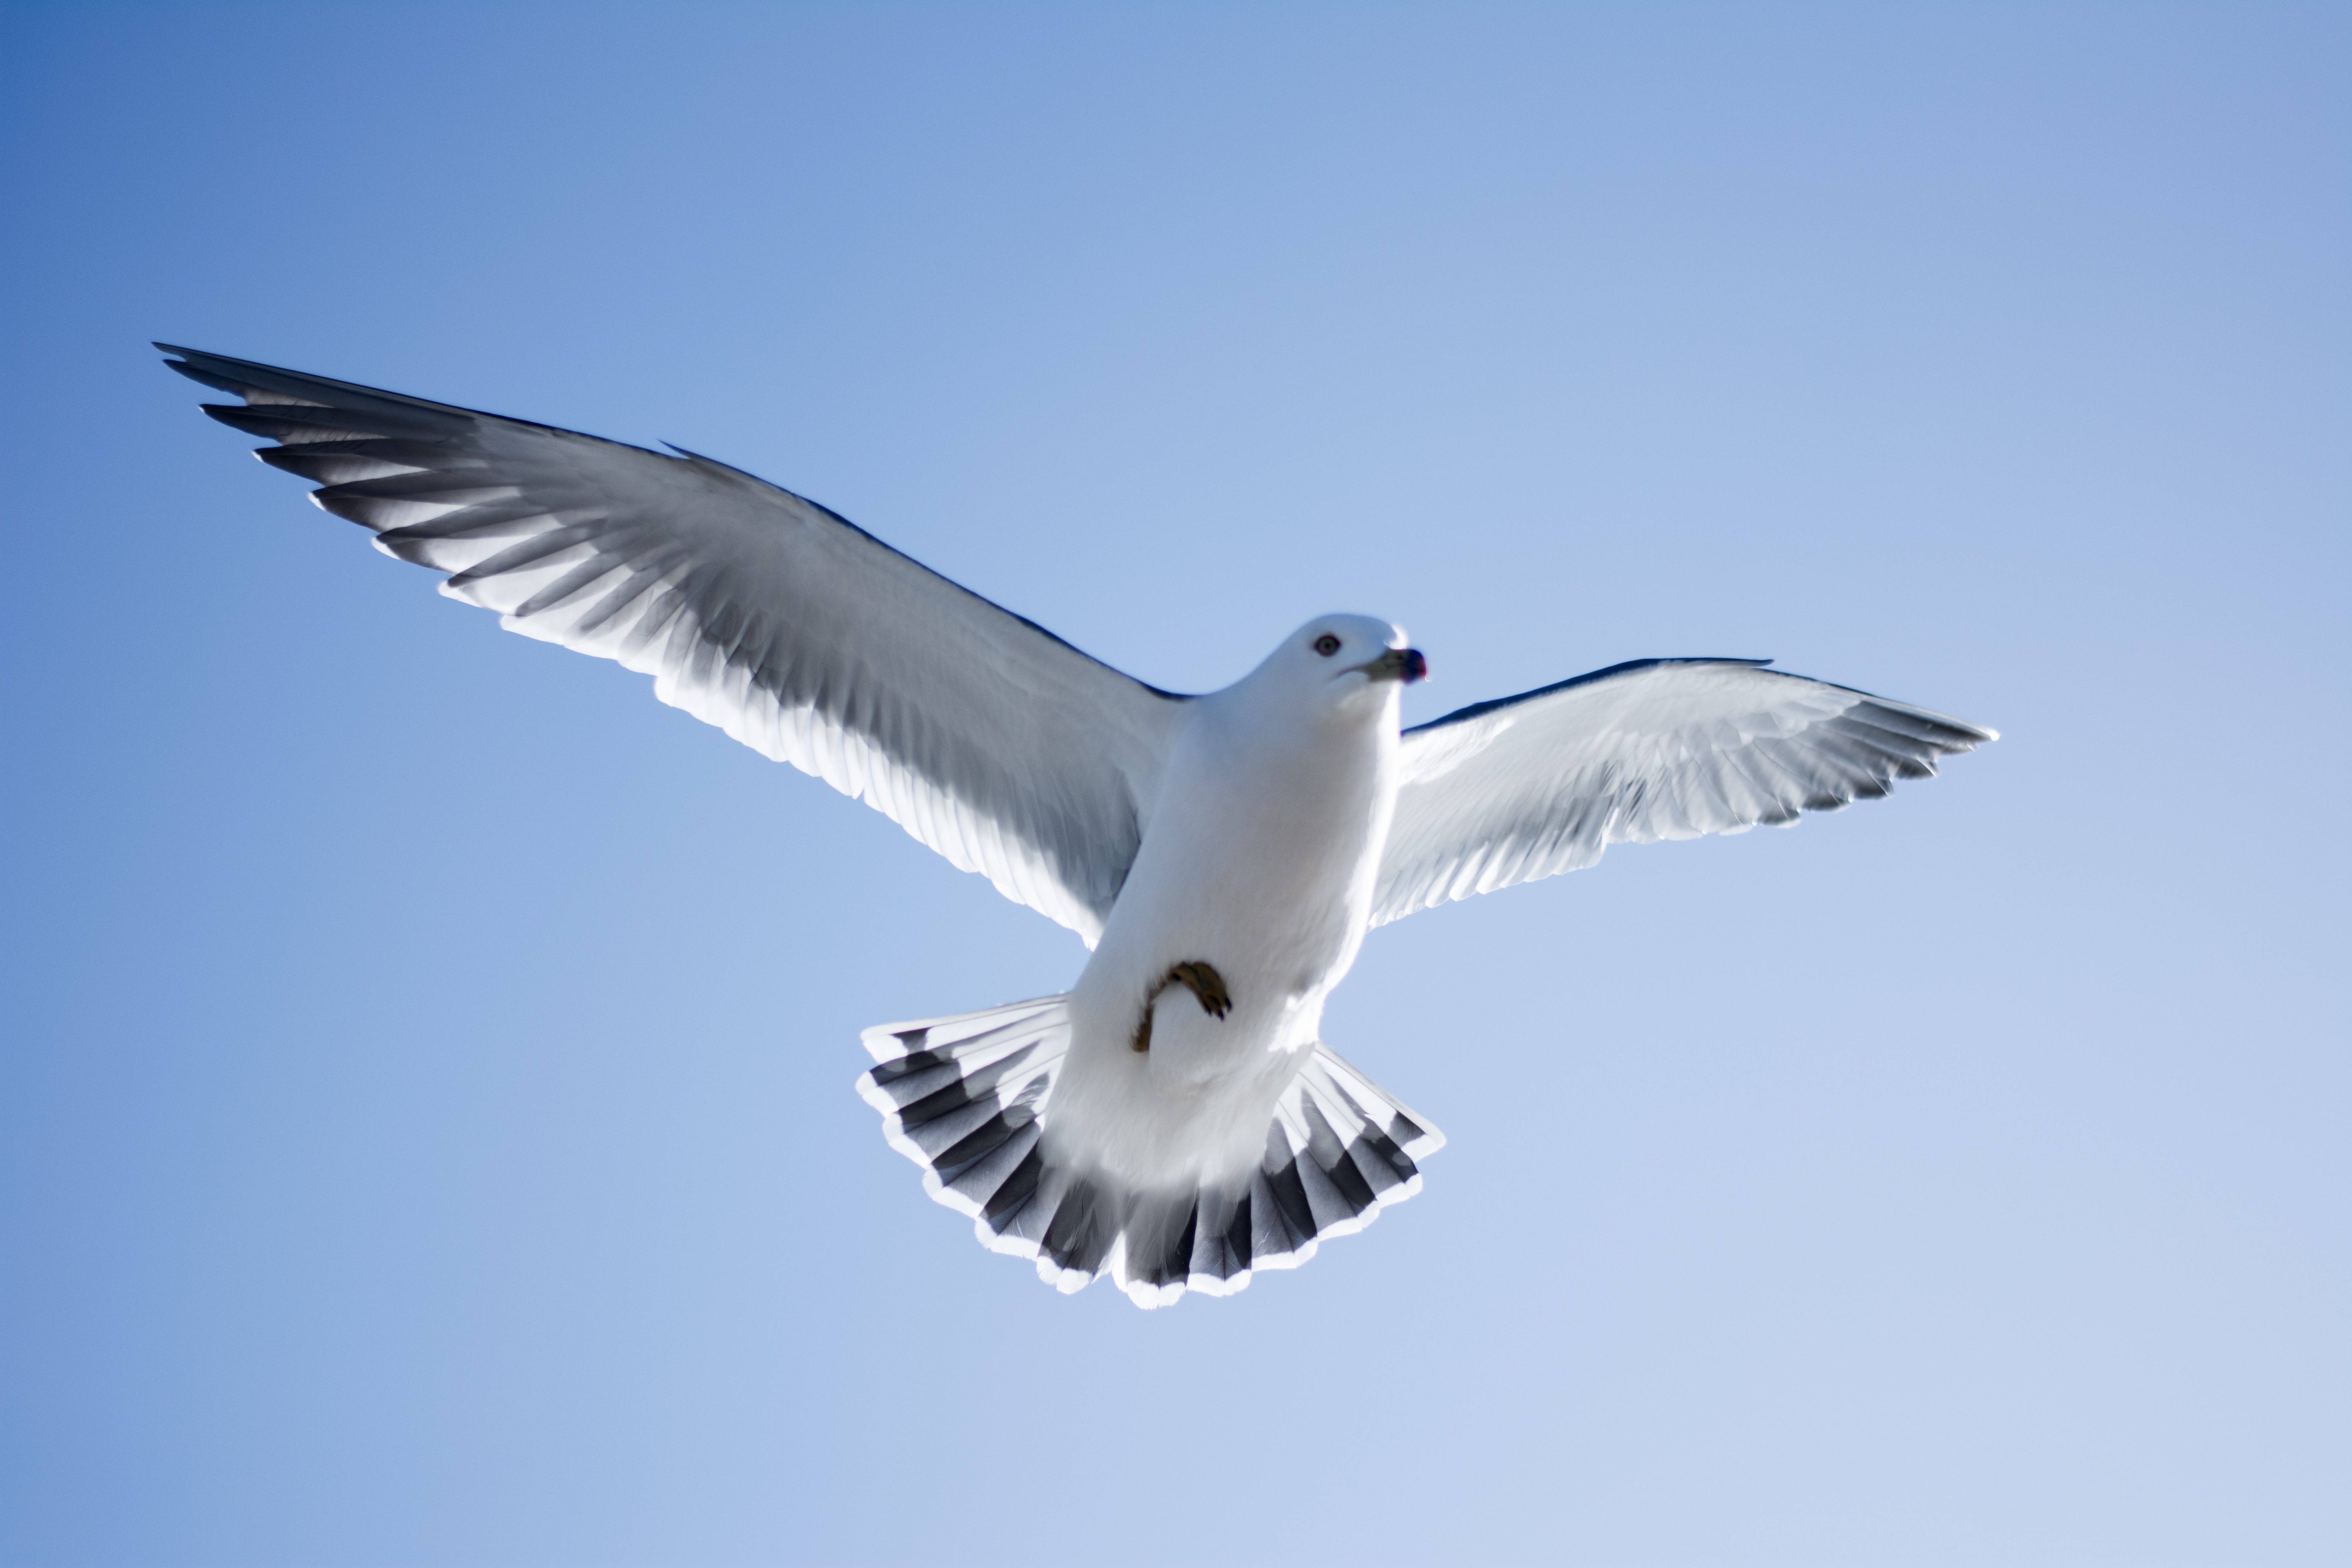
bird, wing, sky, animal, seabird, seagull, gull, beak, flight, vertebrate, charadriiformes, european herring gull